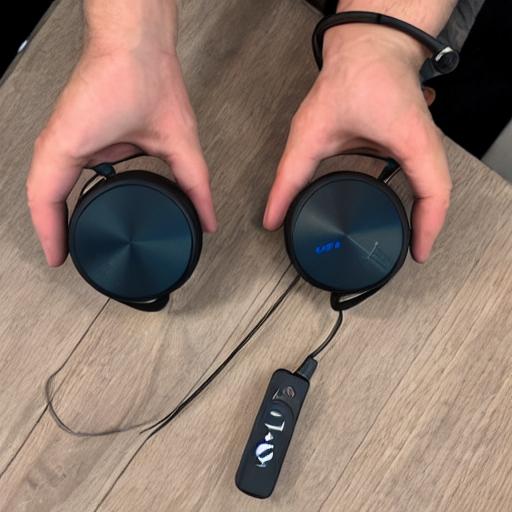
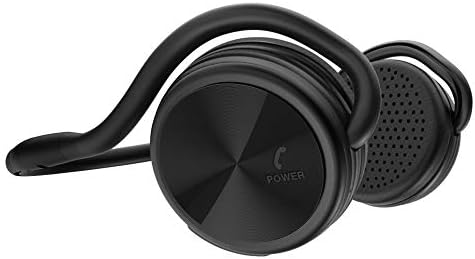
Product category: headphones
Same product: no